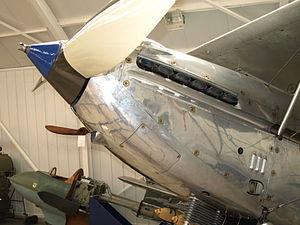
Le Kestrel ou type F est un moteur d'avions de l'entre-deux-guerres, conçu et fabriqué par la firme britannique Rolls-Royce. Il s'agit du premier moteur à bancs de cylindres monobloc du motoriste, et il préfigure le style de la plupart de ses futurs modèles de moteurs à pistons. Il demeure quelque peu méconnu, mais il eut d'excellents états de service sur un certain nombre de chasseurs britanniques de l'époque.